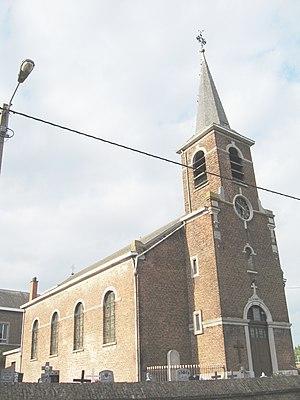
Cette page recense l'ensemble des monuments classés de la ville belge de Tongres. Leur désignation est suivie de leur intitulé officiel en néerlandais.